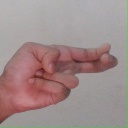
अक्षर: ह